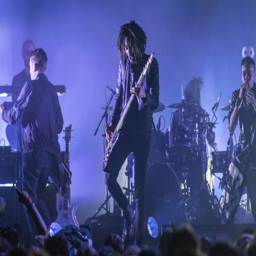
hip hop artist of the band performs on stage .